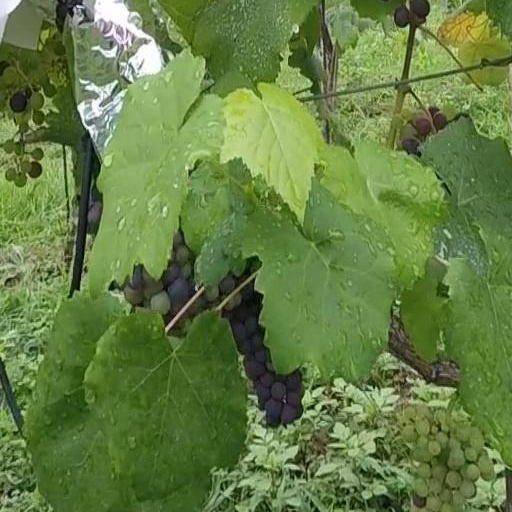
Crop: grape